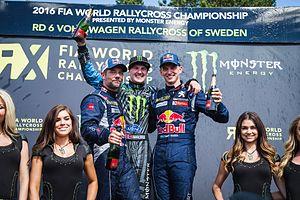
La saison 2016 marque le commencement d'une nouvelle étape dans la carrière de Sébastien Loeb. Après quinze années d'histoires communes avec la marque aux chevrons, son départ de Citroën Racing est alors acté et l'Alsacien devient un pilote Peugeot Sport à part entière. Son emploi du temps sportif se partage dès lors entre les deux programmes d'usine portés par l'écurie française. En rallye-raid d'une part, où il participe à son premier Dakar, dont il remporte quatre victoires d'étapes en occupant la tête de la course durant toute la première semaine, ainsi qu'au rallye de la Route de la Soie. En championnat du monde de rallycross d'autre part, qu'il termine à la cinquième place finale devant son coéquipier Timmy Hansen plus expérimenté, mais sans parvenir à rivaliser sur la durée avec les autres équipes de pointe en raison d'un manque de performance de la nouvelle Peugeot 208 WRX.